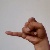
The image shows a hand gesture representing the letter 'J' in Indian Sign Language.